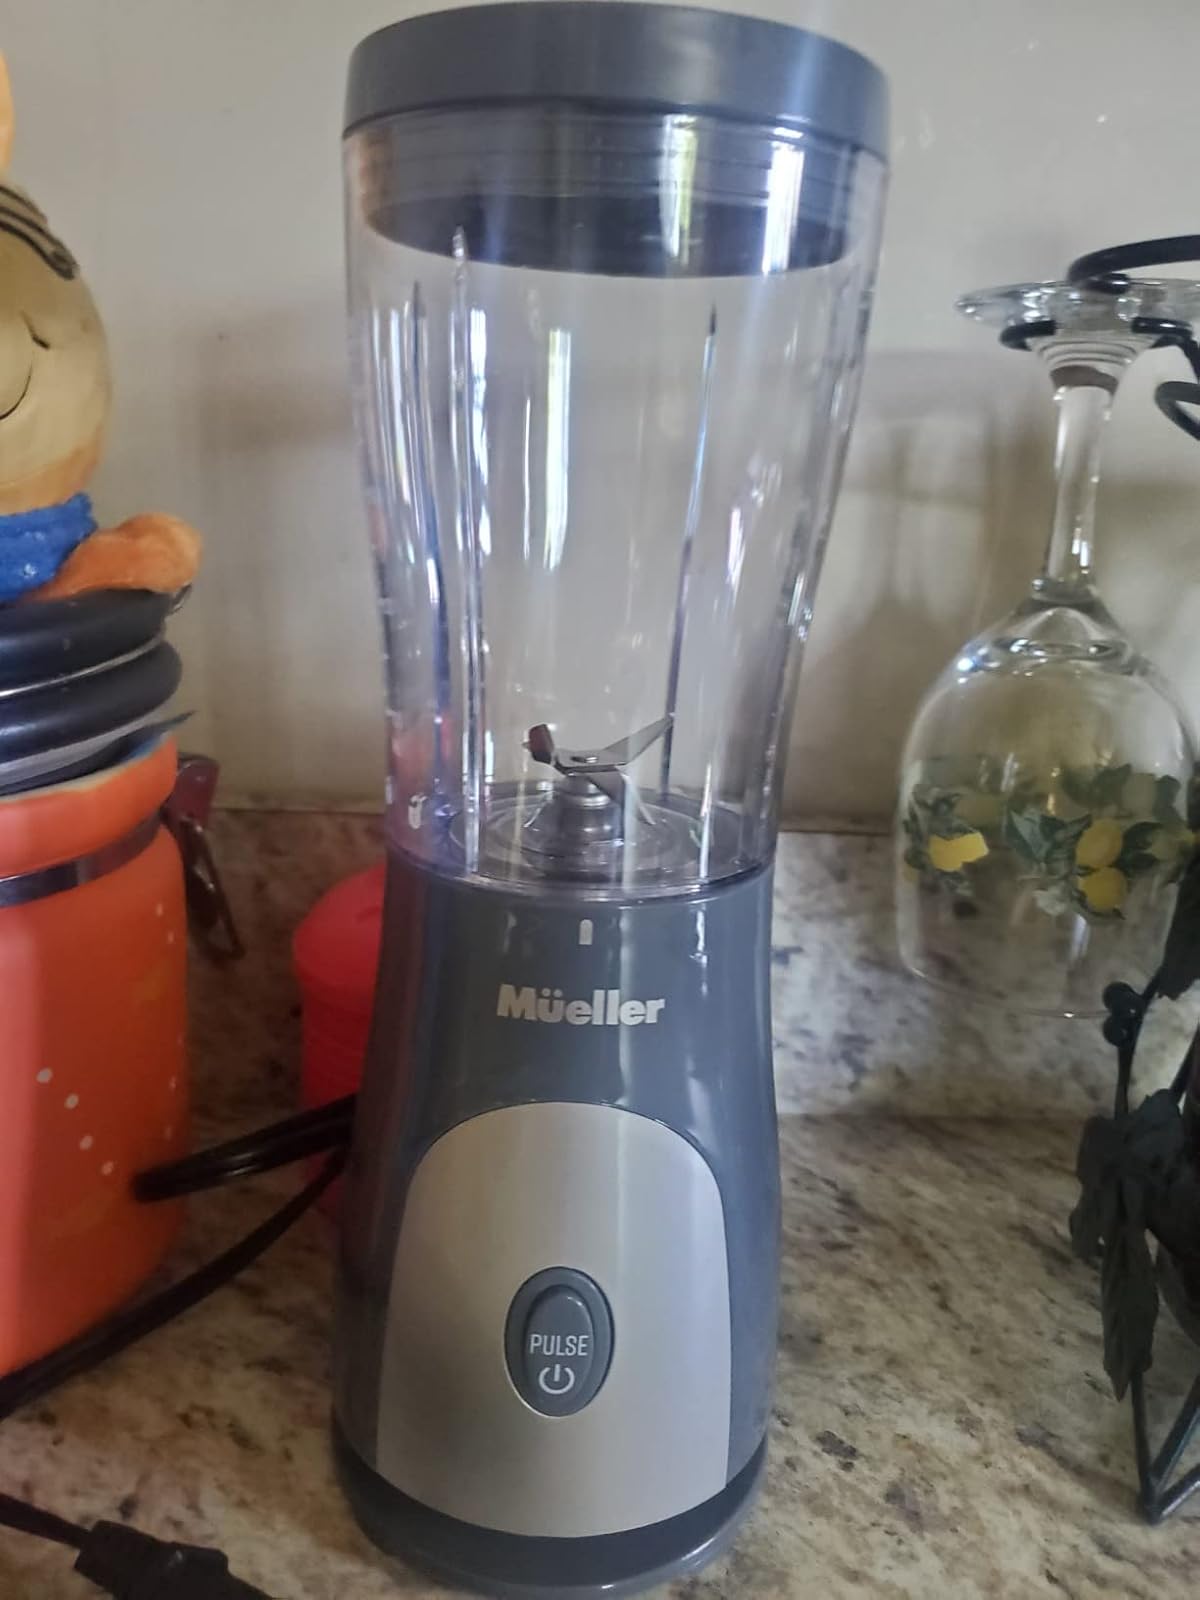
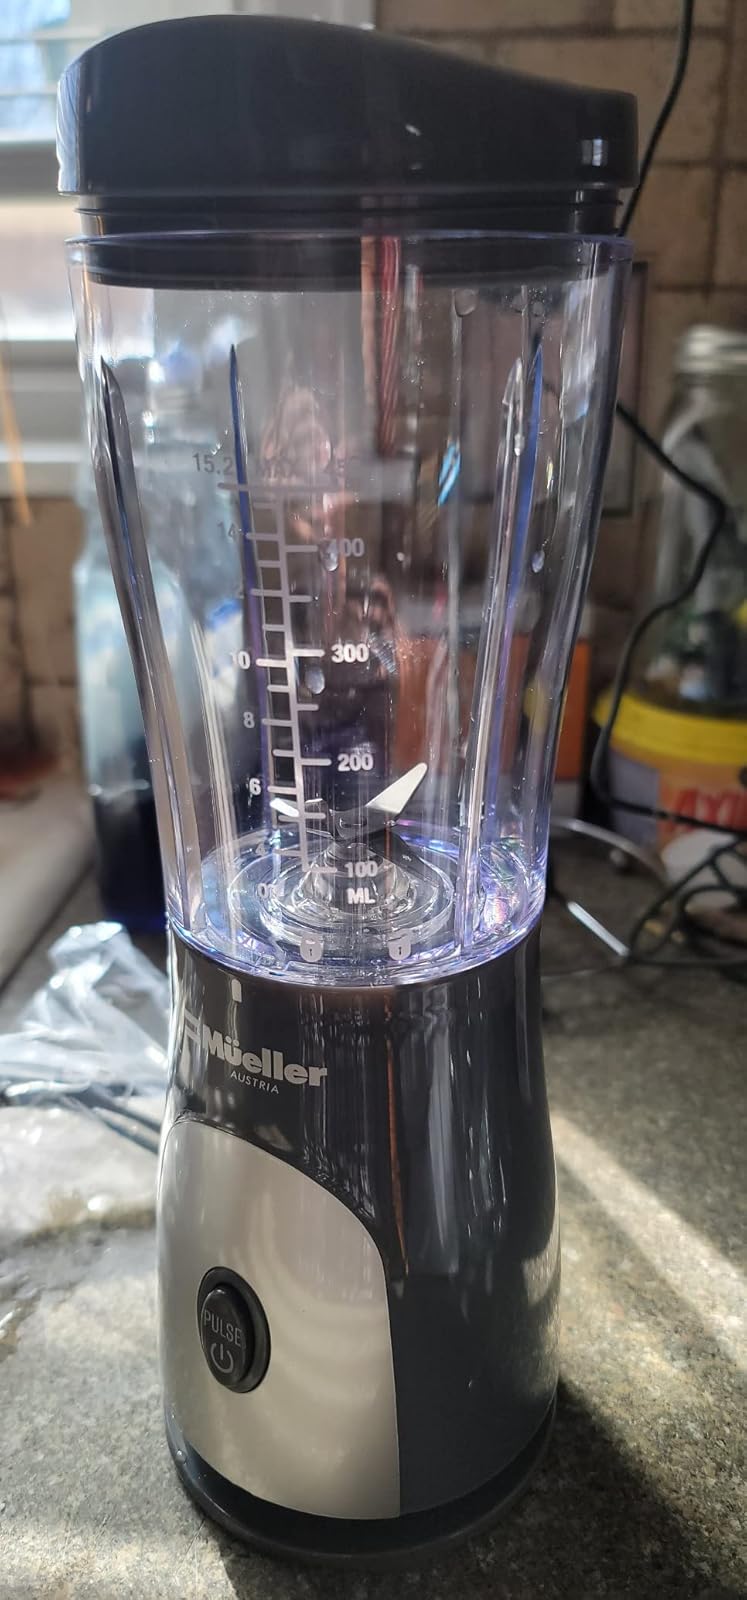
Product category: items_blender
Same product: yes